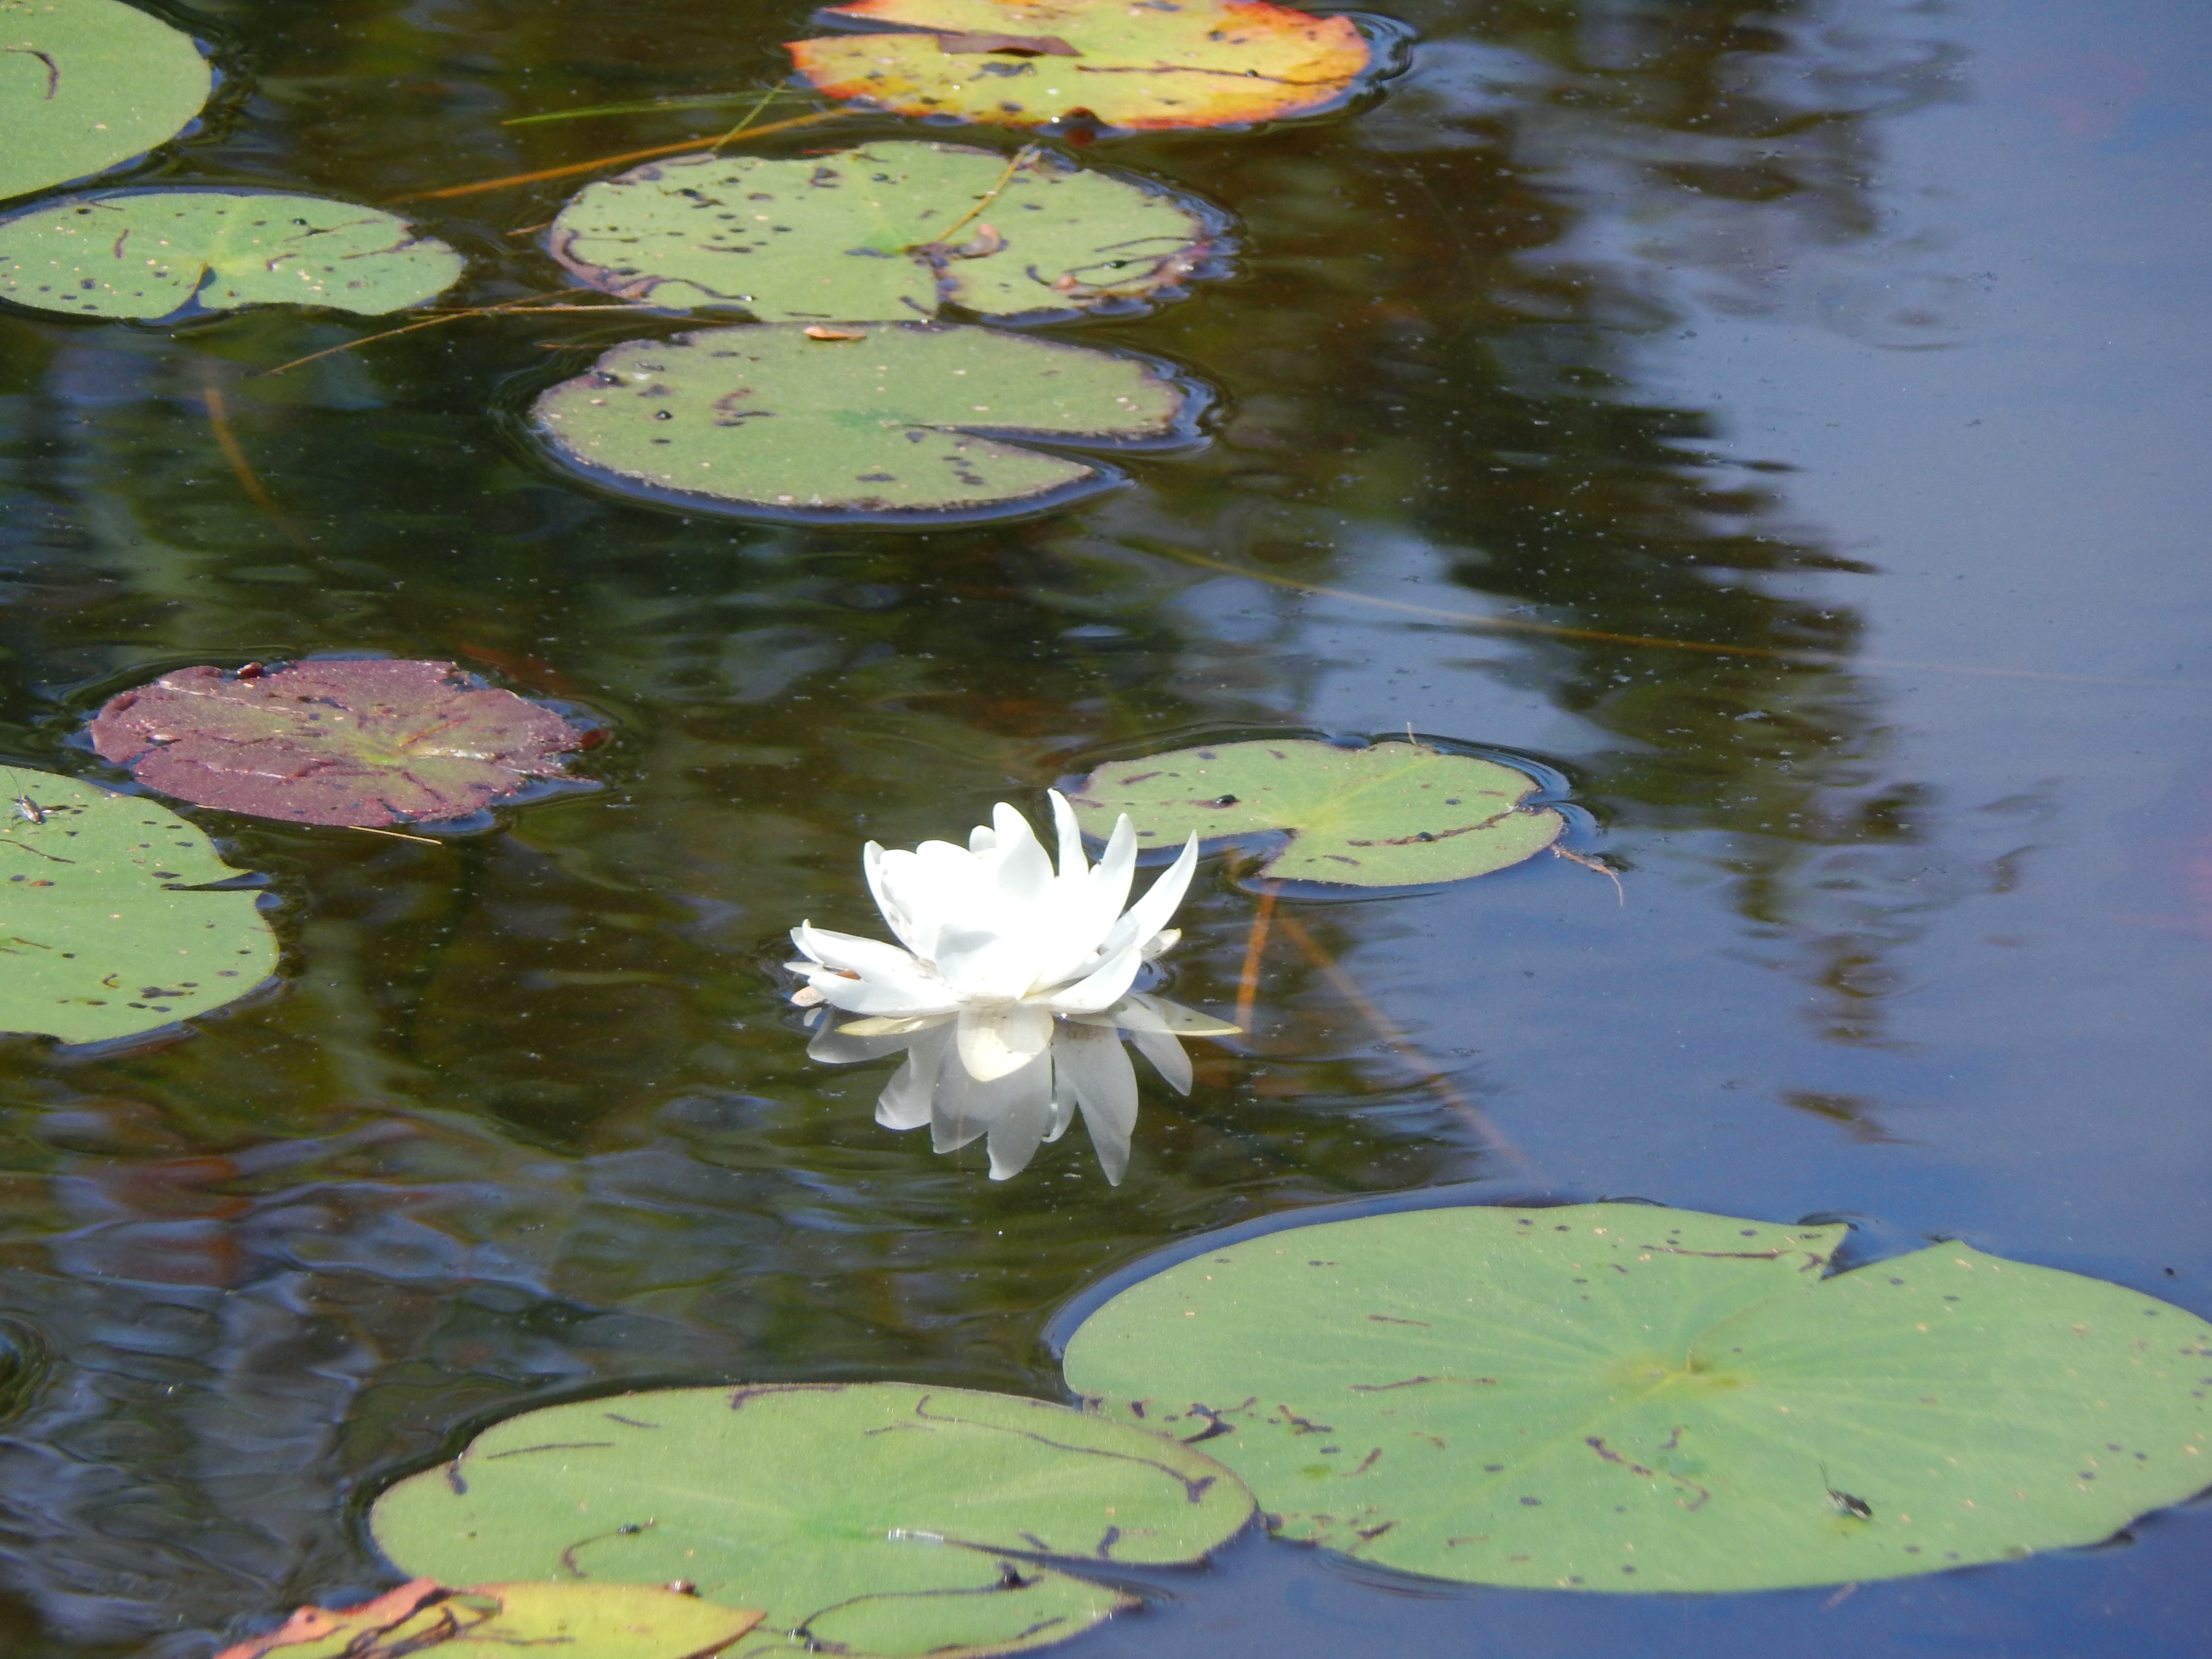
water, plant, leaf, flower, pond, green, reflection, botany, aquatic plant, flora, fauna, painting, fish pond